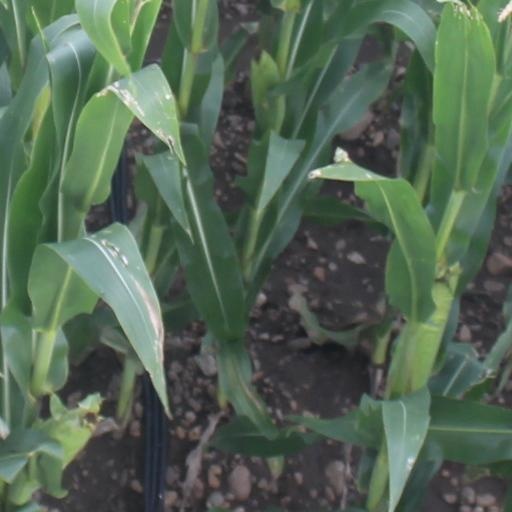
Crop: maize; corn